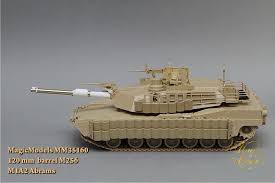
Label: BMP-T15